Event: Hurricane Matthew
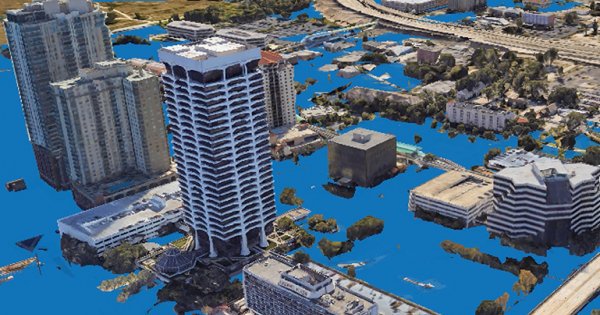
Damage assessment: damage